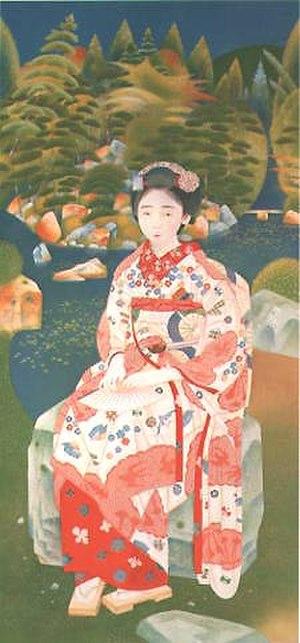
Tsuchida Bakusen, né le 9 février 1887 et décédé le 10 juin 1936, est le nom d'artiste d'un peintre Japonais de l'école nihonga. Son nom de naissance est Tsuchida Kinji. Il est actif au cours des ères Taishō et début Shōwa.